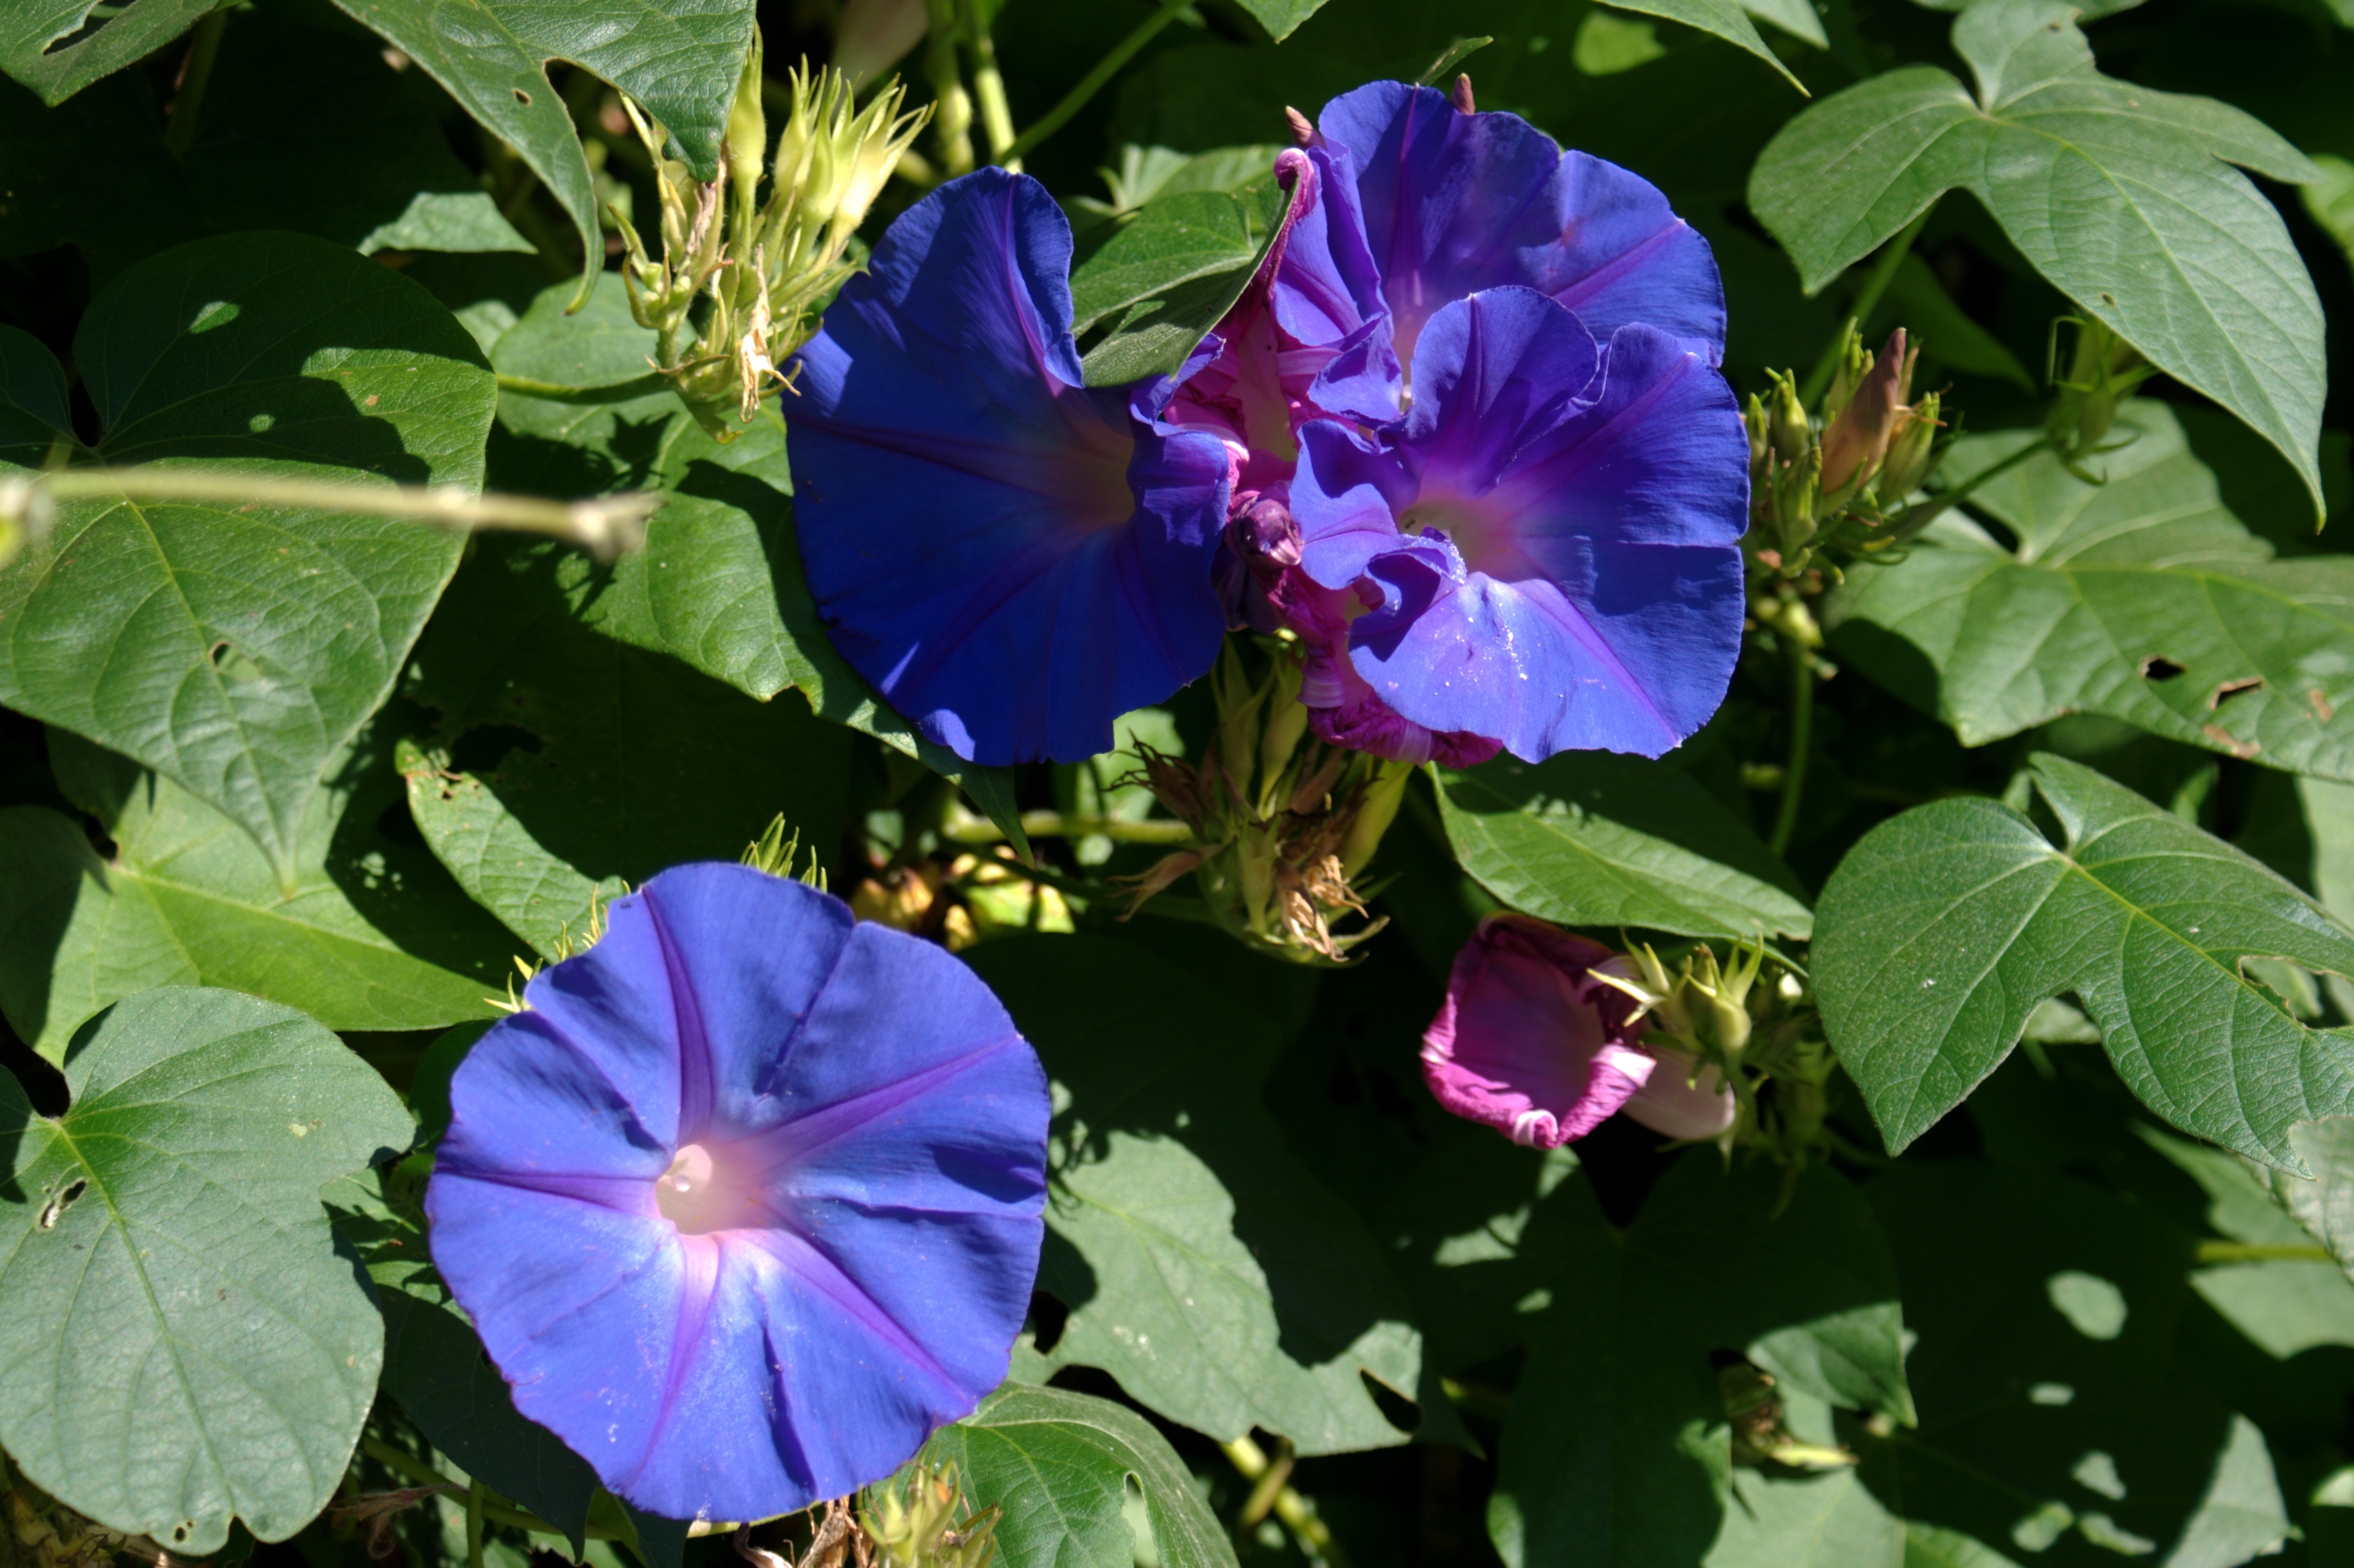
plant, flower, purple, petal, bell, botany, flora, morning glory, ipomoea purpurea, moonflower, flowering plant, annual plant, land plant, morning glory family, beach moonflower, four o clocks, four o clock flower, don diego day